Elson-Dudley House

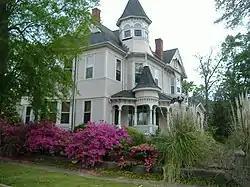

The Elson-Dudley House is a historic home located at 1101 29th Avenue, Meridian, Mississippi. Built in 1894 by Julius and Dora Neubauer Elson, some of Meridian's earliest settlers, the home is a Victorian Eastlake movement home with Queen Anne influence. The home was listed on the National Register of Historic Places on December 18, 1979, under the Meridian Multiple Property Submission. It is also part of Merrehope Historic District, which was listed on the National Register on September 19, 1988. It is currently a private residence.